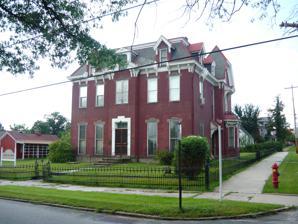
Building: Samuel Warden House
Country: United States of America
Year built: 1886
Historic house in Pennsylvania, United States United States historic place Samuel Warden House U.S. National Register of Historic Places Warden House, August 2009 Show map of Pennsylvania Show map of the United States Location 200 S. Church St., Mount Pleasant, Pennsylvania Coordinates 40°8′52″N 79°32′50″W / 40.14778°N 79.54722°W / 40.14778; -79.54722 Area 2.2 acres (0.89 ha) Built 1886 Architectural style Second Empire NRHP reference No. 95001252 Added to NRHP November 7, 1995 Samuel Warden House is a historic home located at Mount Pleasant , Westmoreland County, Pennsylvania .  The house was built in 1886, and is a three-story, square brick dwelling in the Second Empire style, with Queen Anne and Eastlake style details. It has a mansard roof clad in octagonal, fishscale slate with dormer windows. It was added to the National Register of Historic Places in 1995. References